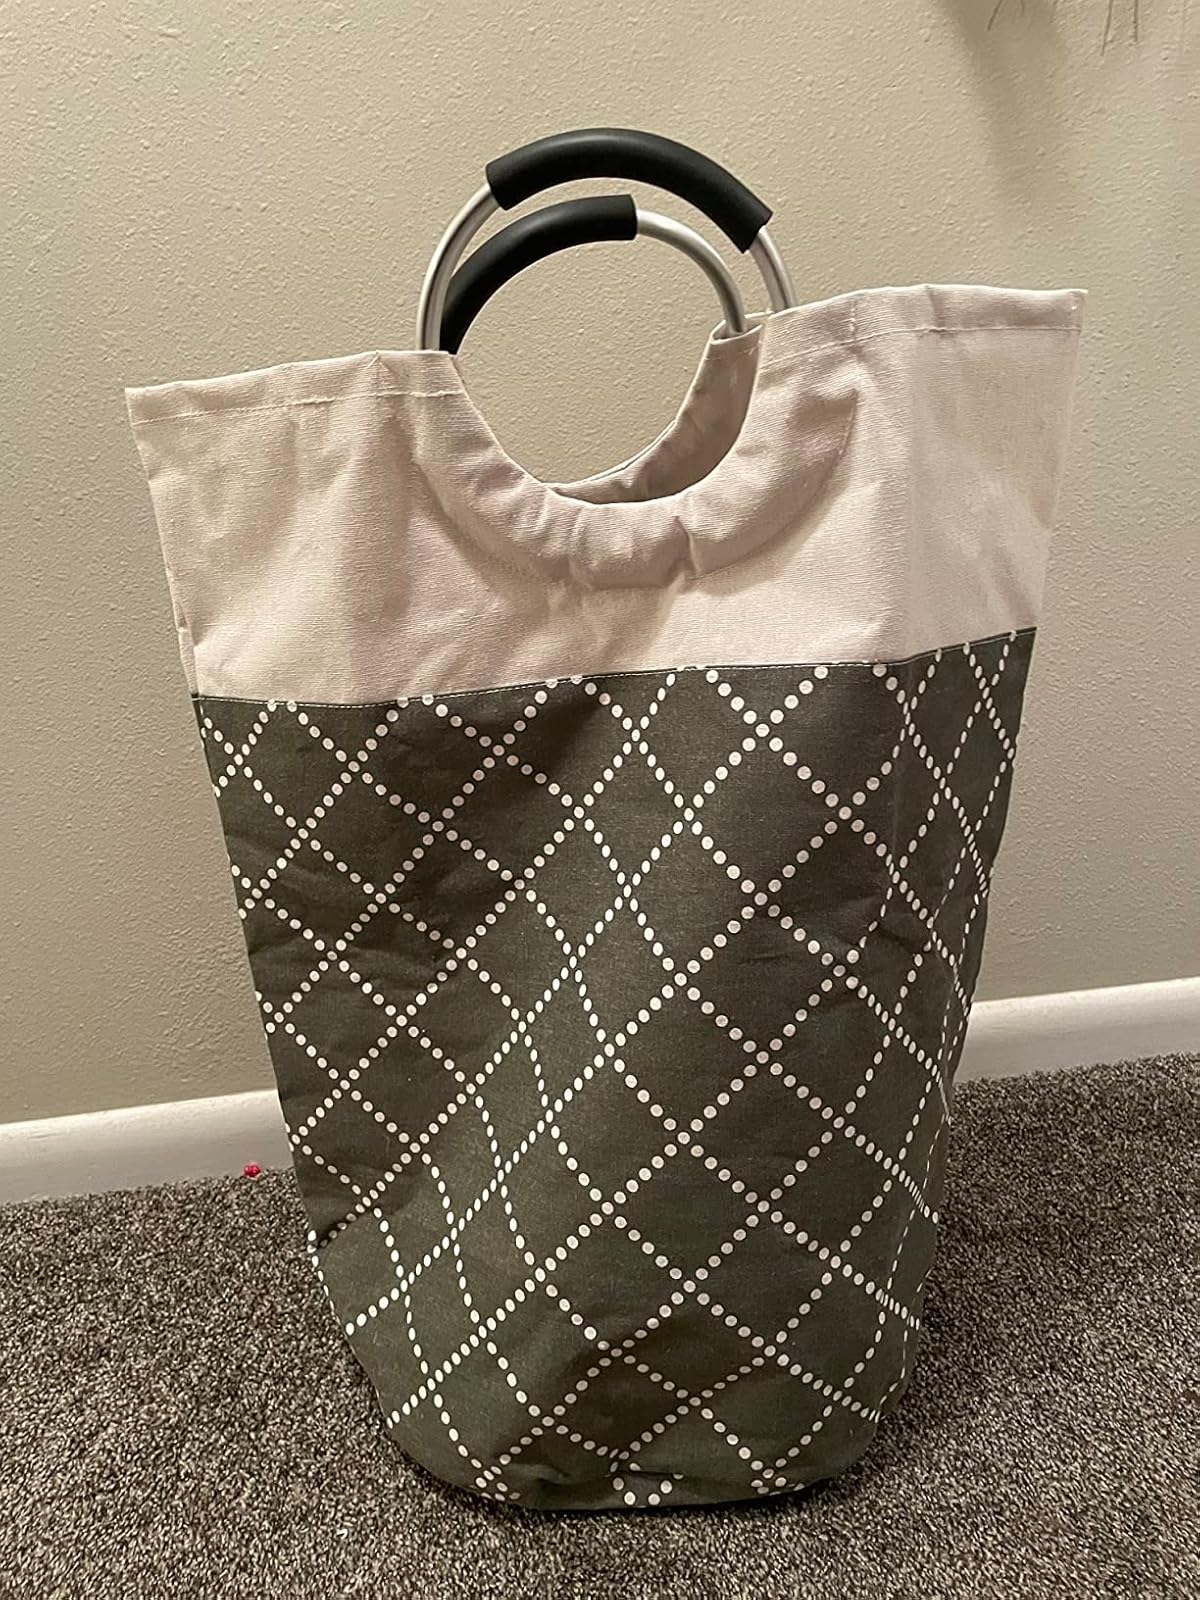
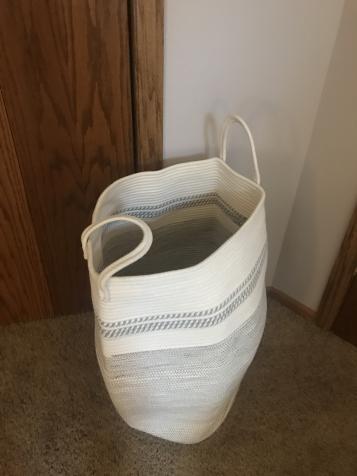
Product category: items_hamper
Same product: no